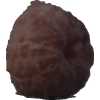
Label: orange_peeled